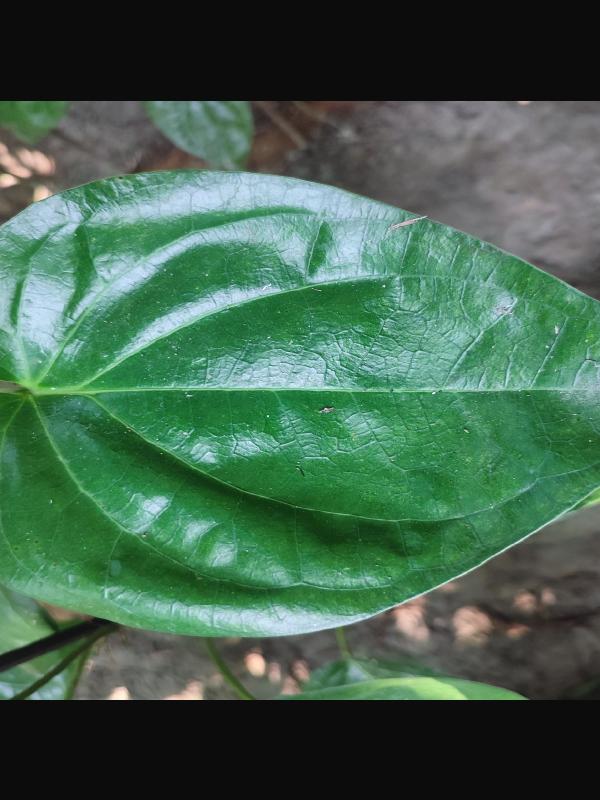
Label: Healthy_Leaf